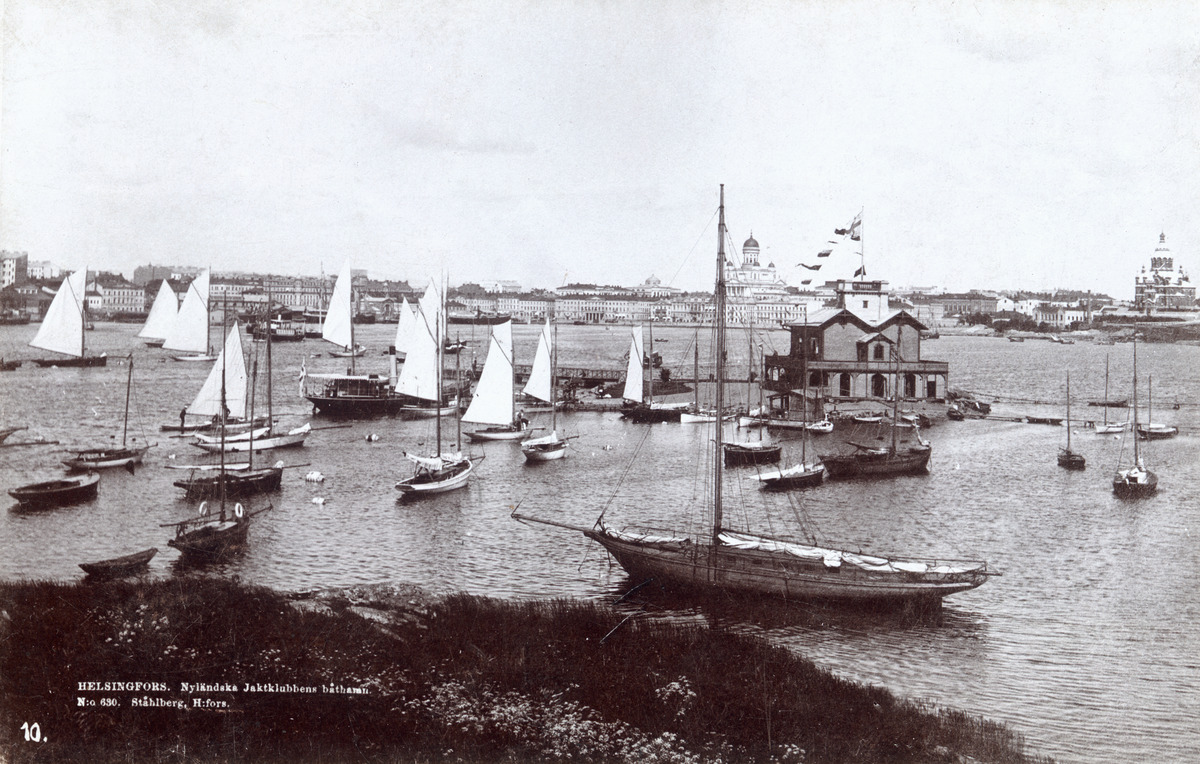
Nyländska Jaktklubbenin  ( NJK ) venesatama
sisällön kuvaus: Nyländska Jaktklubbenin  ( NJK ) venesatama. Eteläsatama ja Valkosaaret mustavalkoinen
Kuvaaja: Ståhlberg, Karl Emil, valokuvaaja
Ajankohta: kuvausaika 1890 -luku
Paikka: Suomi, Uusimaa, Helsinki, Kaivopuisto Helsinki, Valkosaarenkari
Aiheet: Nyländska Jaktklubben rf NJK, veneet purjeveneet, kerhot, saaret, satamat venesatamat, purjehdusseurat, purjehtiminen